William Johnston (priest)

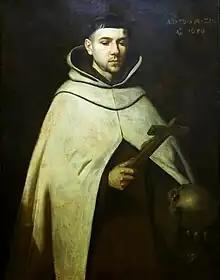
An early influence upon Johnson was the mysticism of John of the Cross.

Johnston studied classics at University College Dublin, where he earned first-class honours, and also attended Liverpool University. In 1948, he began studying philosophy at St Stanislaus College in Tullabeg, County Offaly. While there, he sought guidance from an older priest nicknamed "Cap" due to his habit of wearing a skull cap. Cap, who had experienced what Johnson described as "infused contemplation", advised Johnston to engage in silent, wordless contemplative prayer, while also maintaining his regular devotional practices. Around this time, Johnston encountered the writings of Christian mystic John of the Cross, which had a lasting impact on his spiritual outlook. As he recalled: "From St. John of the Cross I learned the signs of a genuine call to contemplation. These are that one is unable to think during prayer (or, at least, has great difficulty in doing so), that one cannot fix one’s imagination on a particular object, that one wants to be alone in loving awareness of God." Reflecting later, Johnson added: "But it was only much later that I came to understand the ‘all and nothing’ and the coincidence of opposites and so many points in St. John of the Cross that resemble Buddhism".